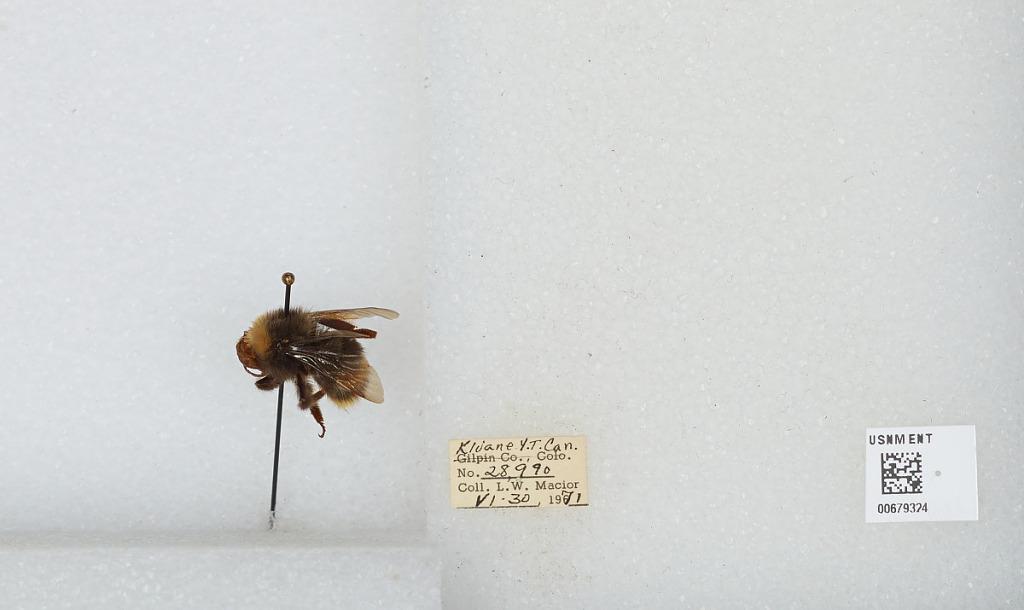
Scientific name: Bombus (Bombus) occidentalis Greene
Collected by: L. Macior
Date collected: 1971-6-30
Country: Canada
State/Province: Yukon Territory
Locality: Kluane
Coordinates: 60.75, -139.5